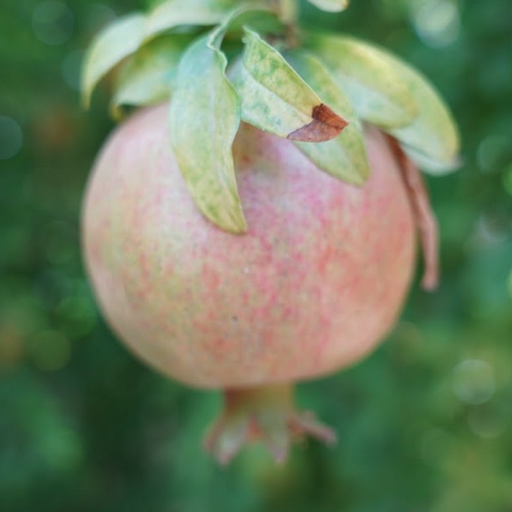
Label: Healthy